Fixation (histology)

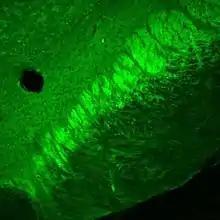
Mouse brain tissue, fixed via perfusion, stained via immunohistochemistry and imaged using confocal microscopy.

In performing their protective role, fixatives denature proteins by coagulation, by forming additive compounds, or by a combination of coagulation and additive processes. A compound that adds chemically to macromolecules stabilizes structure most effectively if it is able to combine with parts of two different macromolecules, an effect known as cross-linking.